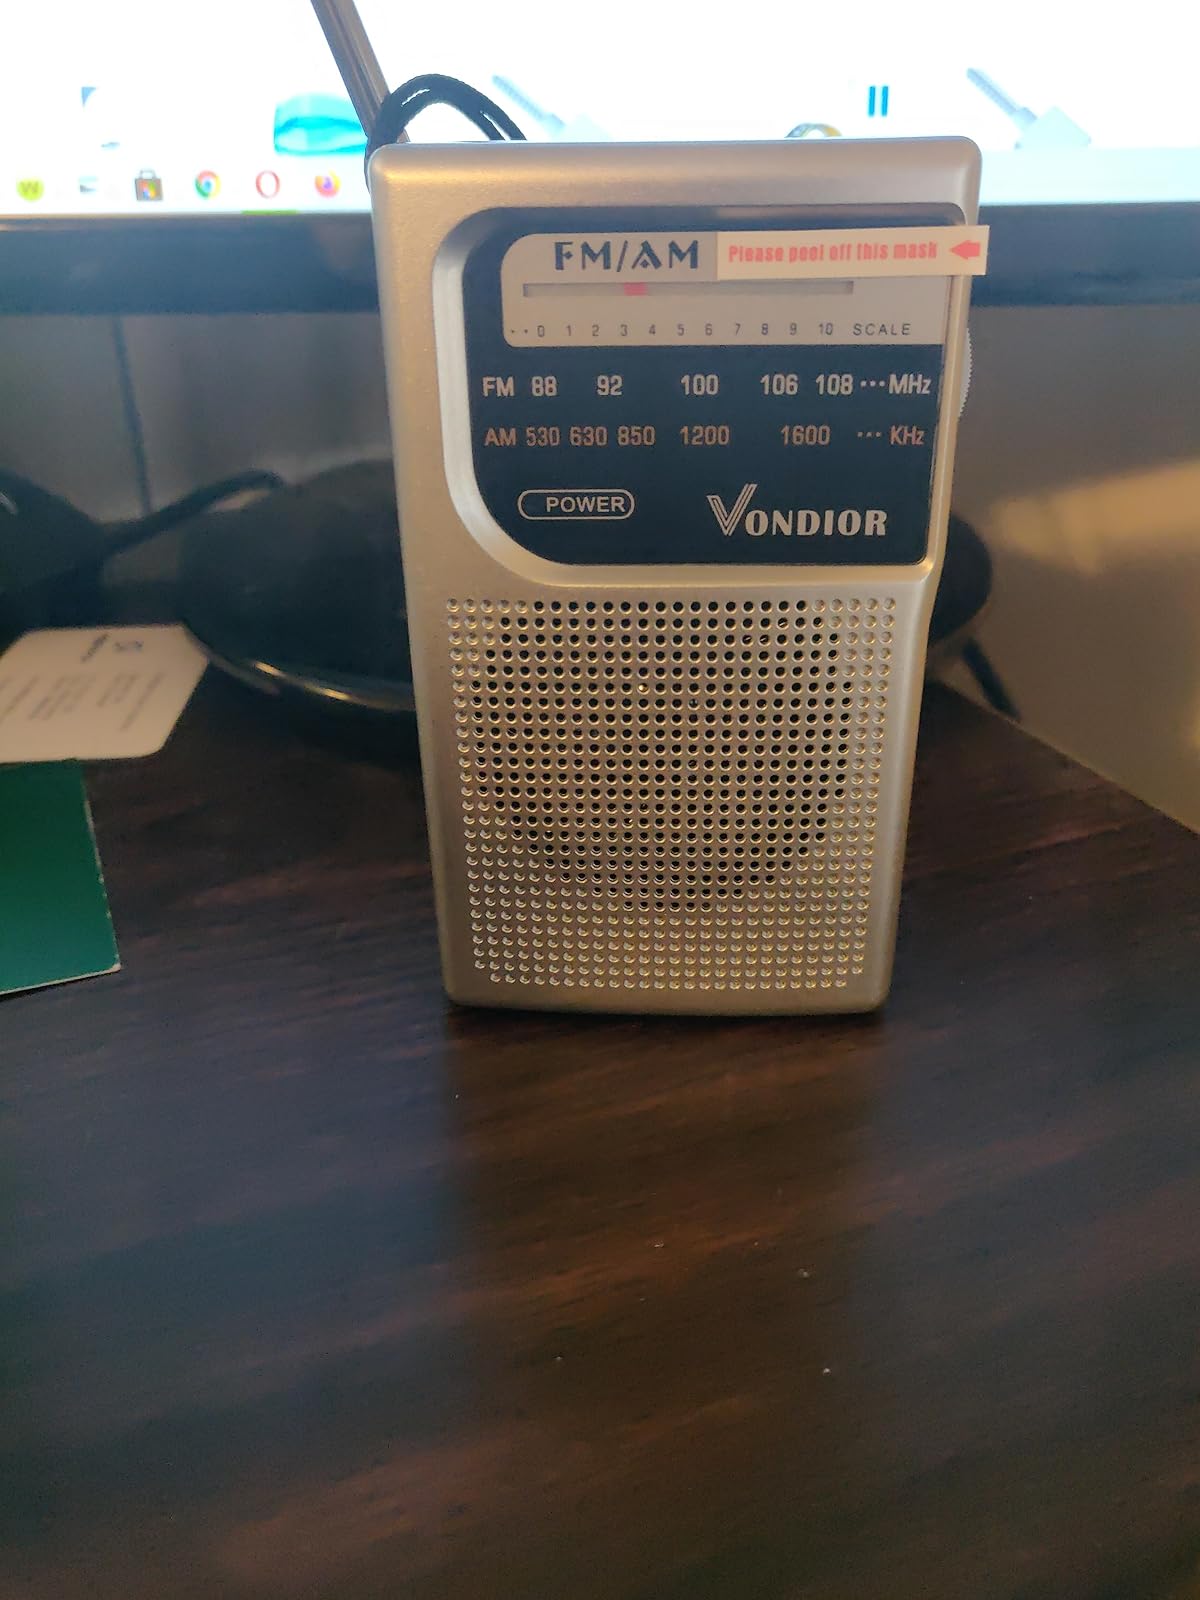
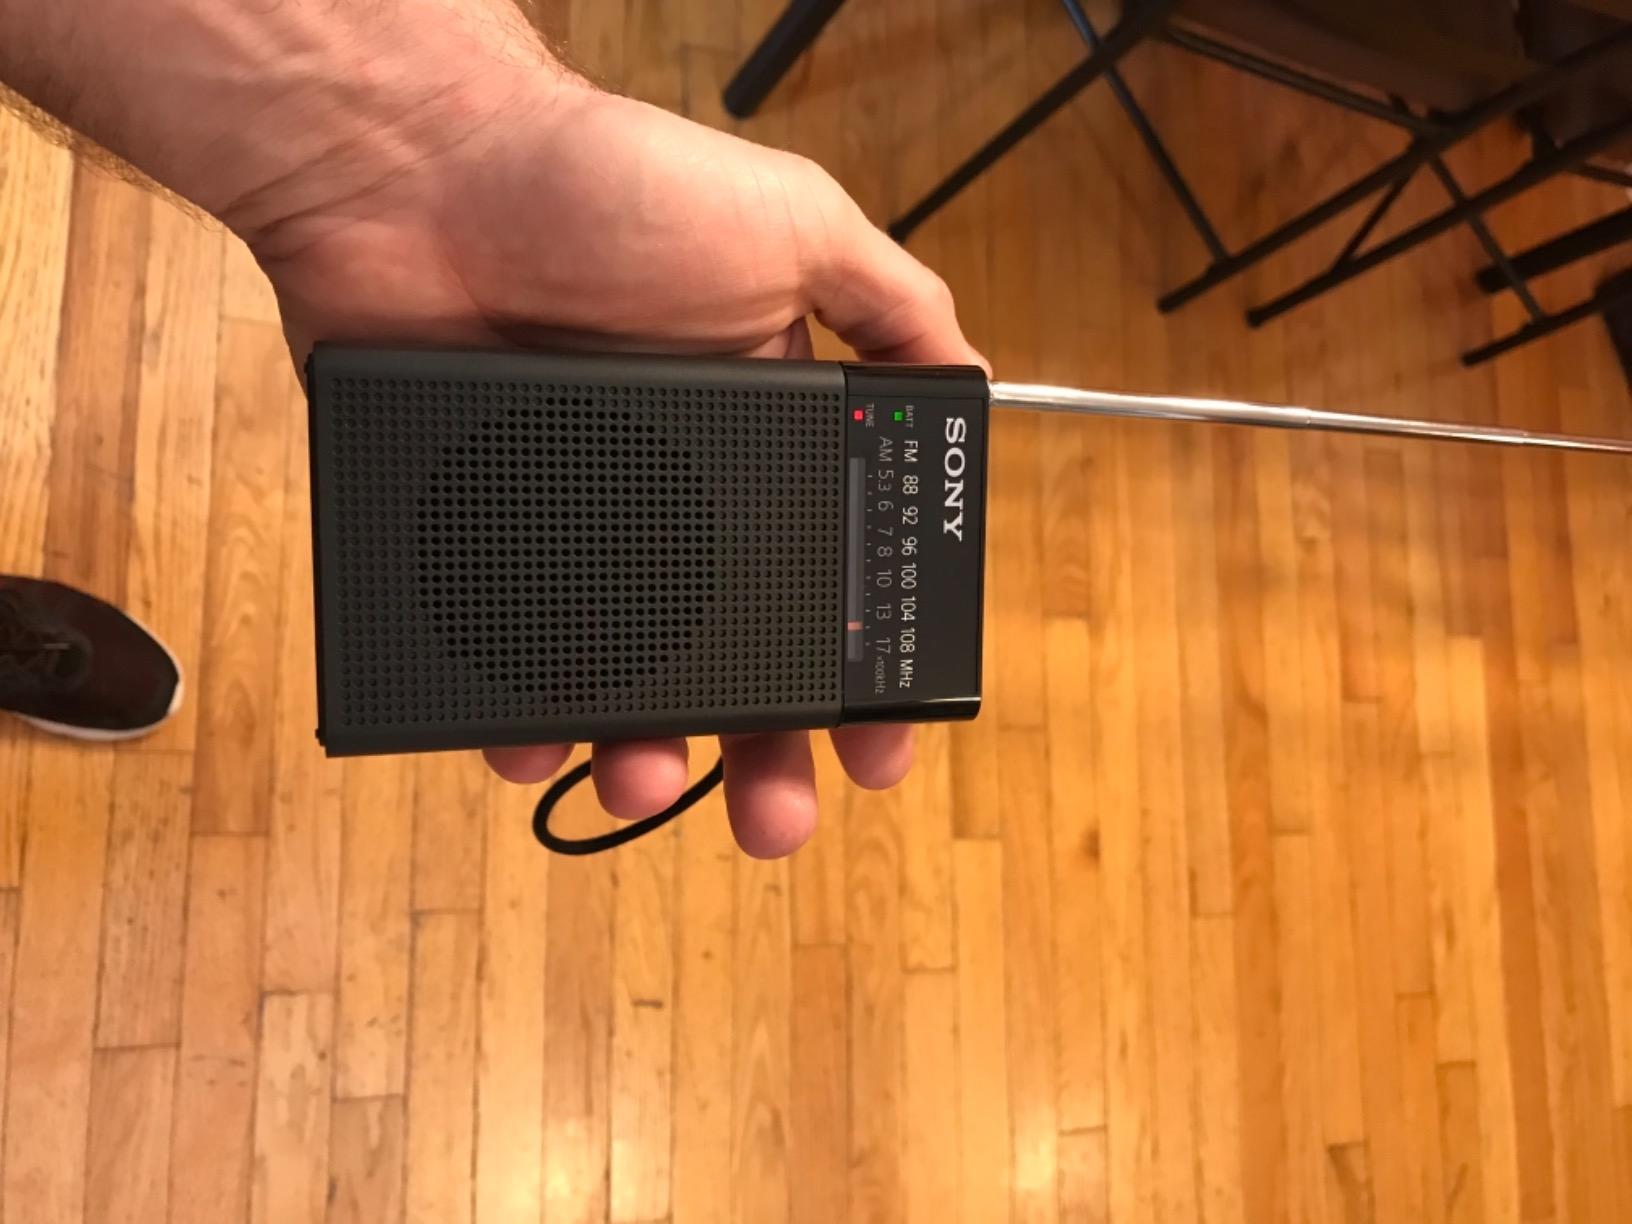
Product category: radio
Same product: no